U.S. Route 13 in Delaware

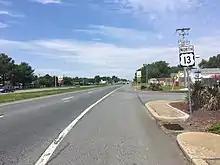
US 13 northbound past DE 12 in Felton

The portion of US 13 between Dover and Wilmington was built as part of the DuPont Highway. The DuPont Highway was proposed in 1908 by Thomas Coleman DuPont as a modern road that was to run from Selbyville north to Wilmington as part of a philanthropic measure. This roadway was planned to improve travel and bring economic development to Kent and Sussex counties. The DuPont Highway was to be modeled after the great boulevards of Europe and was to have a wide right-of-way consisting of a wide roadway for automobiles flanked by dual trolley lines, wide roadways for heavy vehicles, wide unpaved roadways for horses, and sidewalks. Utilities were to be buried underground below the horse roadways. The highway was also to include agricultural experimental stations and monuments for future surveying. Trolley revenues would help pay for the construction of the roadway. After portions of the DuPont Highway were built, these portions were planned to be turned over to the state at no charge.